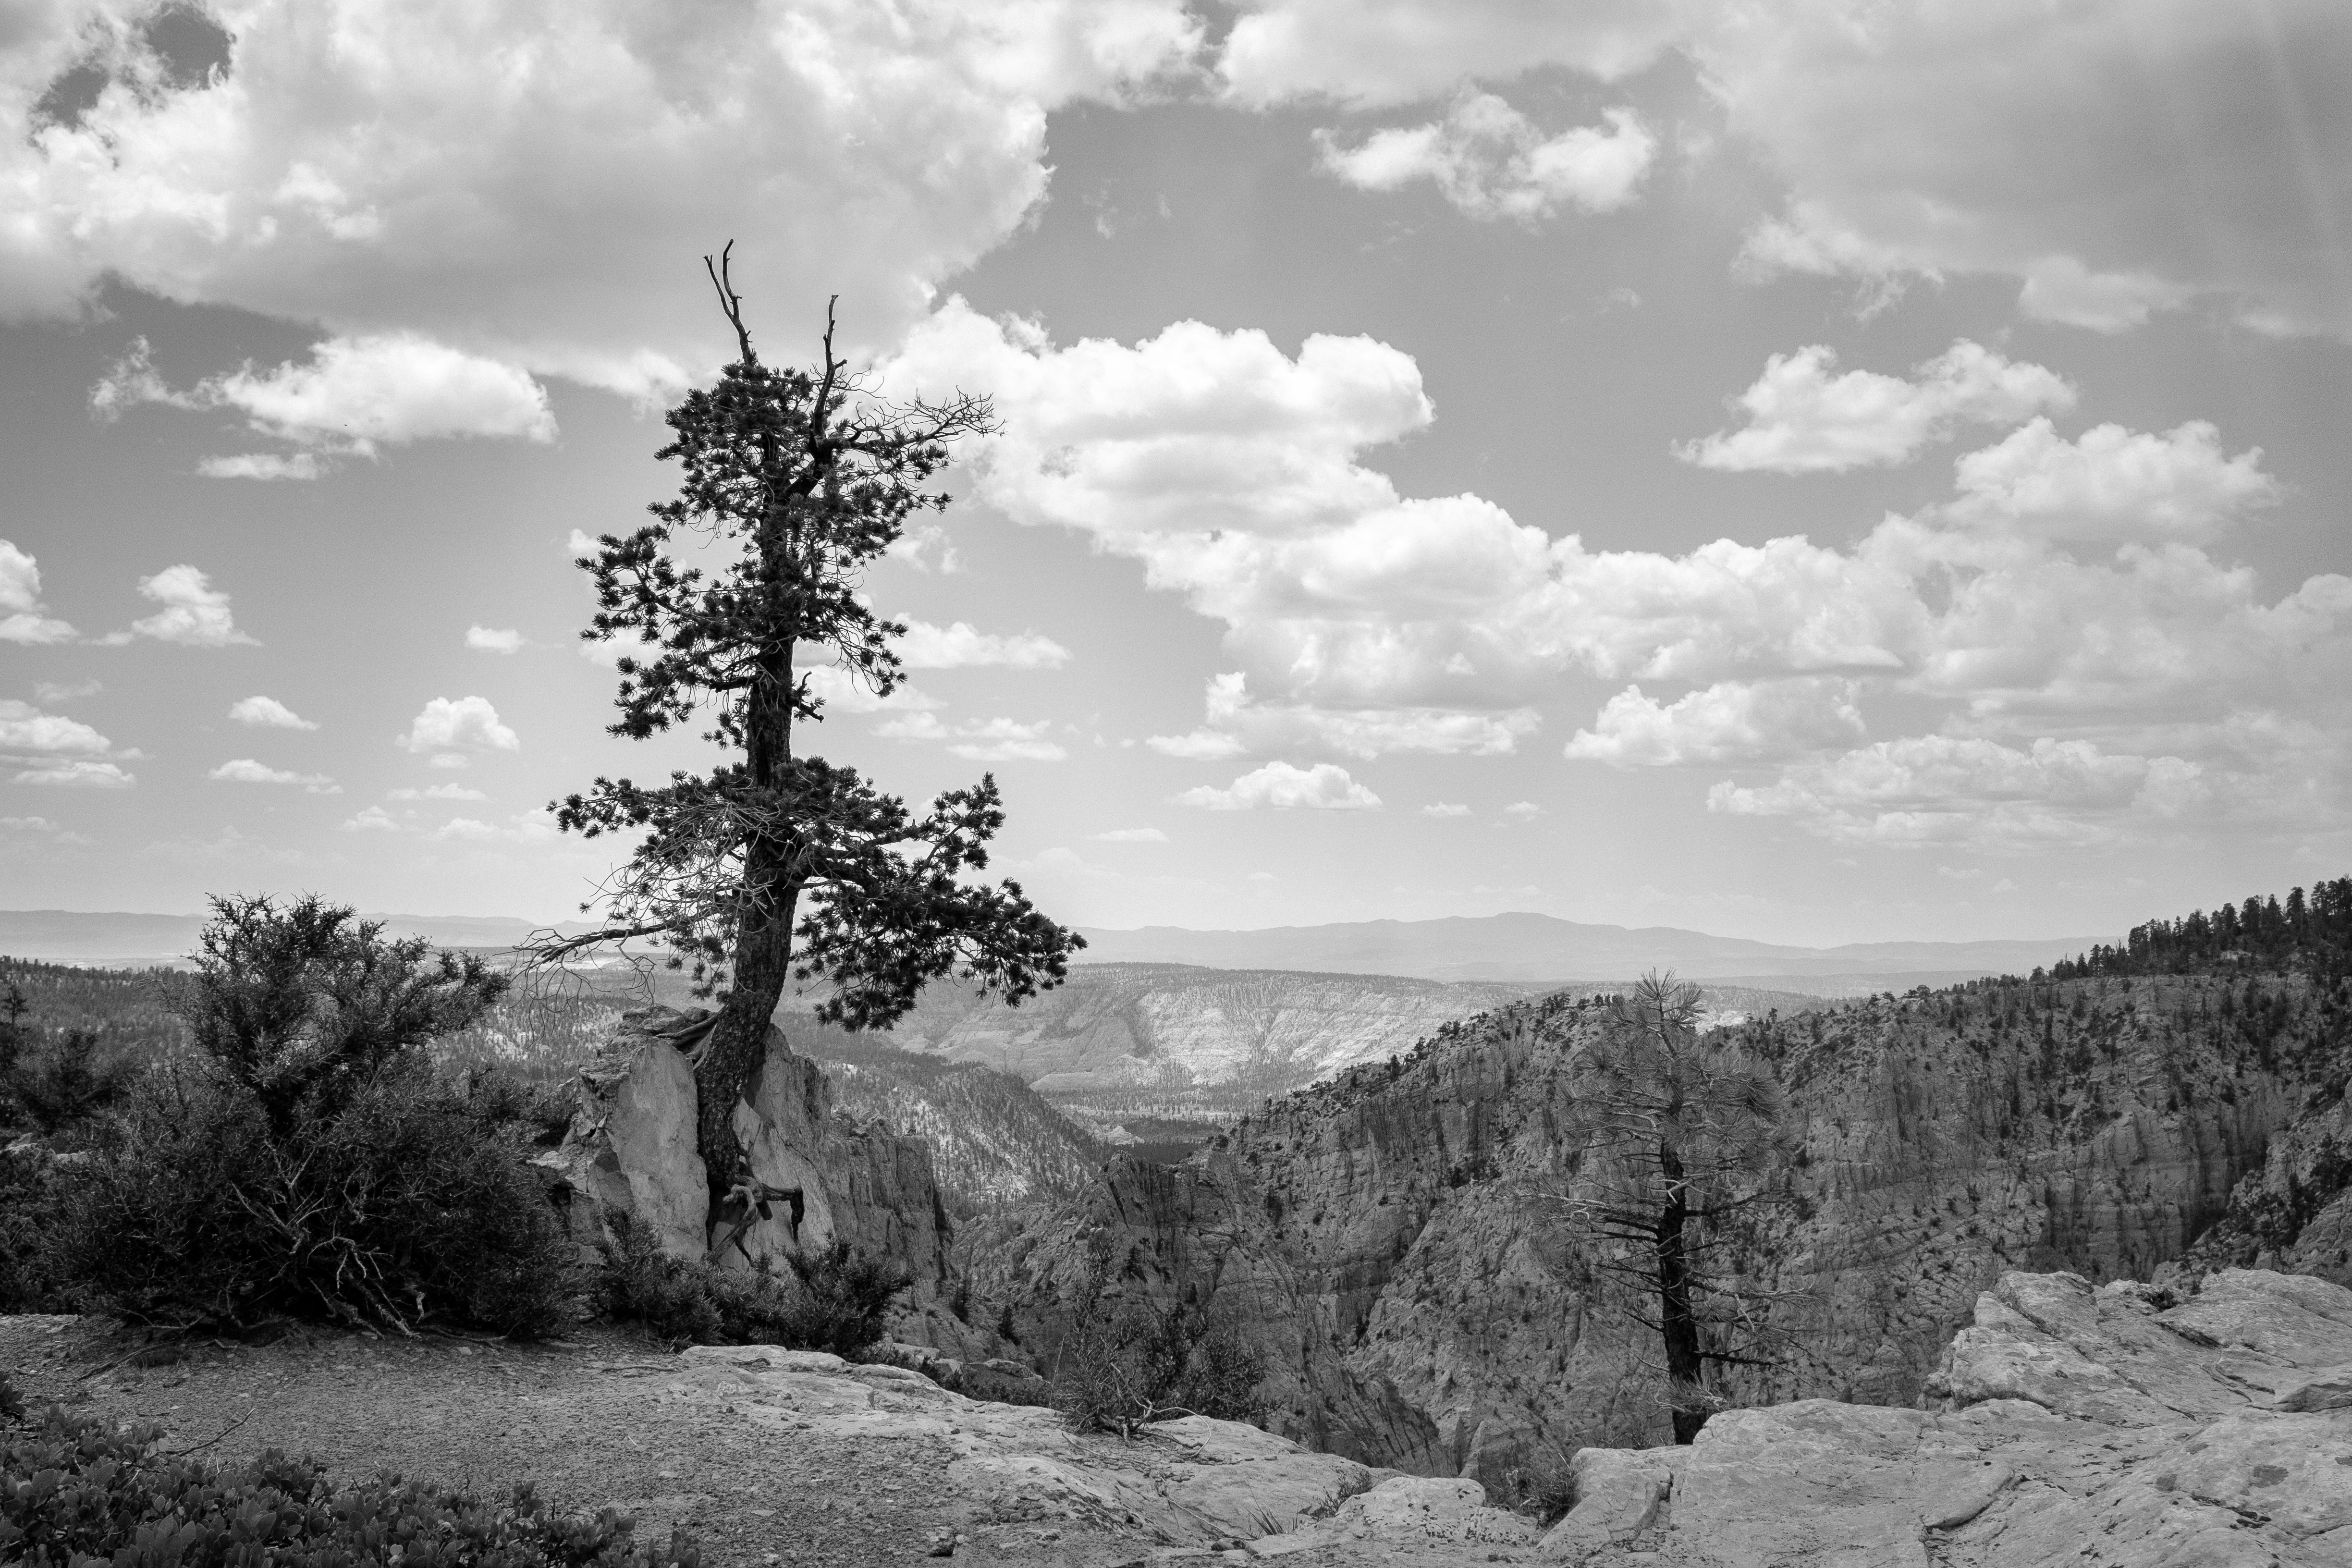
landscape, tree, nature, rock, wilderness, mountain, snow, cloud, black and white, plant, sky, hill, rugged, monochrome, lonely, clouds, mountains, lone tree, rural area, crags, monochrome photography, woody plant, mountainous landforms